Ticino

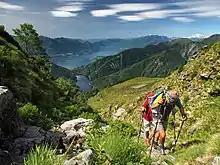
Hikers above Lake Maggiore. Ticino is a popular tourist destination for its climate and scenery

Italy is by far Ticino's most important foreign trading partner, but there's a huge trade deficit between imports (5 billion CHF) and exports (1.9 billion). By 2013, Germany had become the canton's main export market, receiving 23.1% of the total, compared to 15.8% for Italy and 9.9% for the United States. Many Italian companies relocate to Ticino, either temporarily or permanently, seeking lower taxes and an efficient bureaucracy: just as many Ticinese entrepreneurs doing business in Italy complain of red tape and widespread protectionism. The region has been attracting multinational companies particularly from the fashion industry due to its closeness to Milan. Hugo Boss, Gucci, VF Corporation and other popular brands are located there. Because the international fashion business has become a significant employer for Swiss and Italians alike, the region has also been termed the "Fashion Valley".